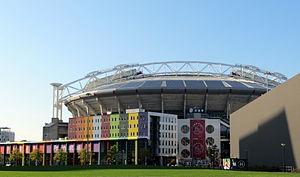
La Johan Cruyff Arena, jusqu'en 2018 Amsterdam Arena, est un stade multifonctionnel néerlandais situé à Amsterdam. Stade hôte des matchs de football à domicile de l'Ajax et de l'équipe des Pays-Bas, il est le stade le plus capacitaire du pays.
La supercoupe des Pays-Bas 2019 est la trentième édition de la Supercoupe des Pays-Bas, épreuve qui oppose le champion des Pays-Bas au vainqueur de la Coupe des Pays-Bas. Disputée le 27 juillet 2019 à la Johan Cruyff Arena devant 51 837 spectateurs, la rencontre est remportée par l'Ajax Amsterdam aux dépens du PSV Eindhoven.